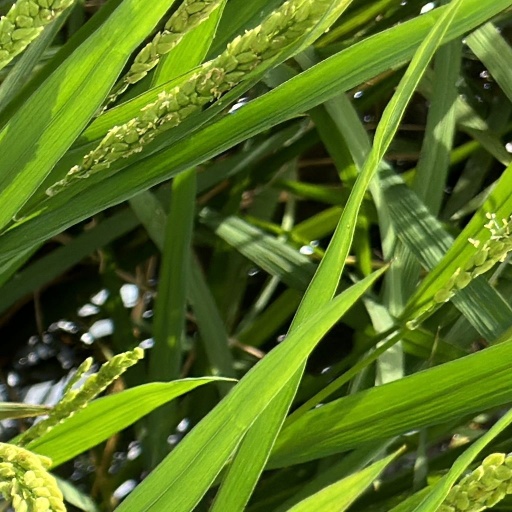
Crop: rice